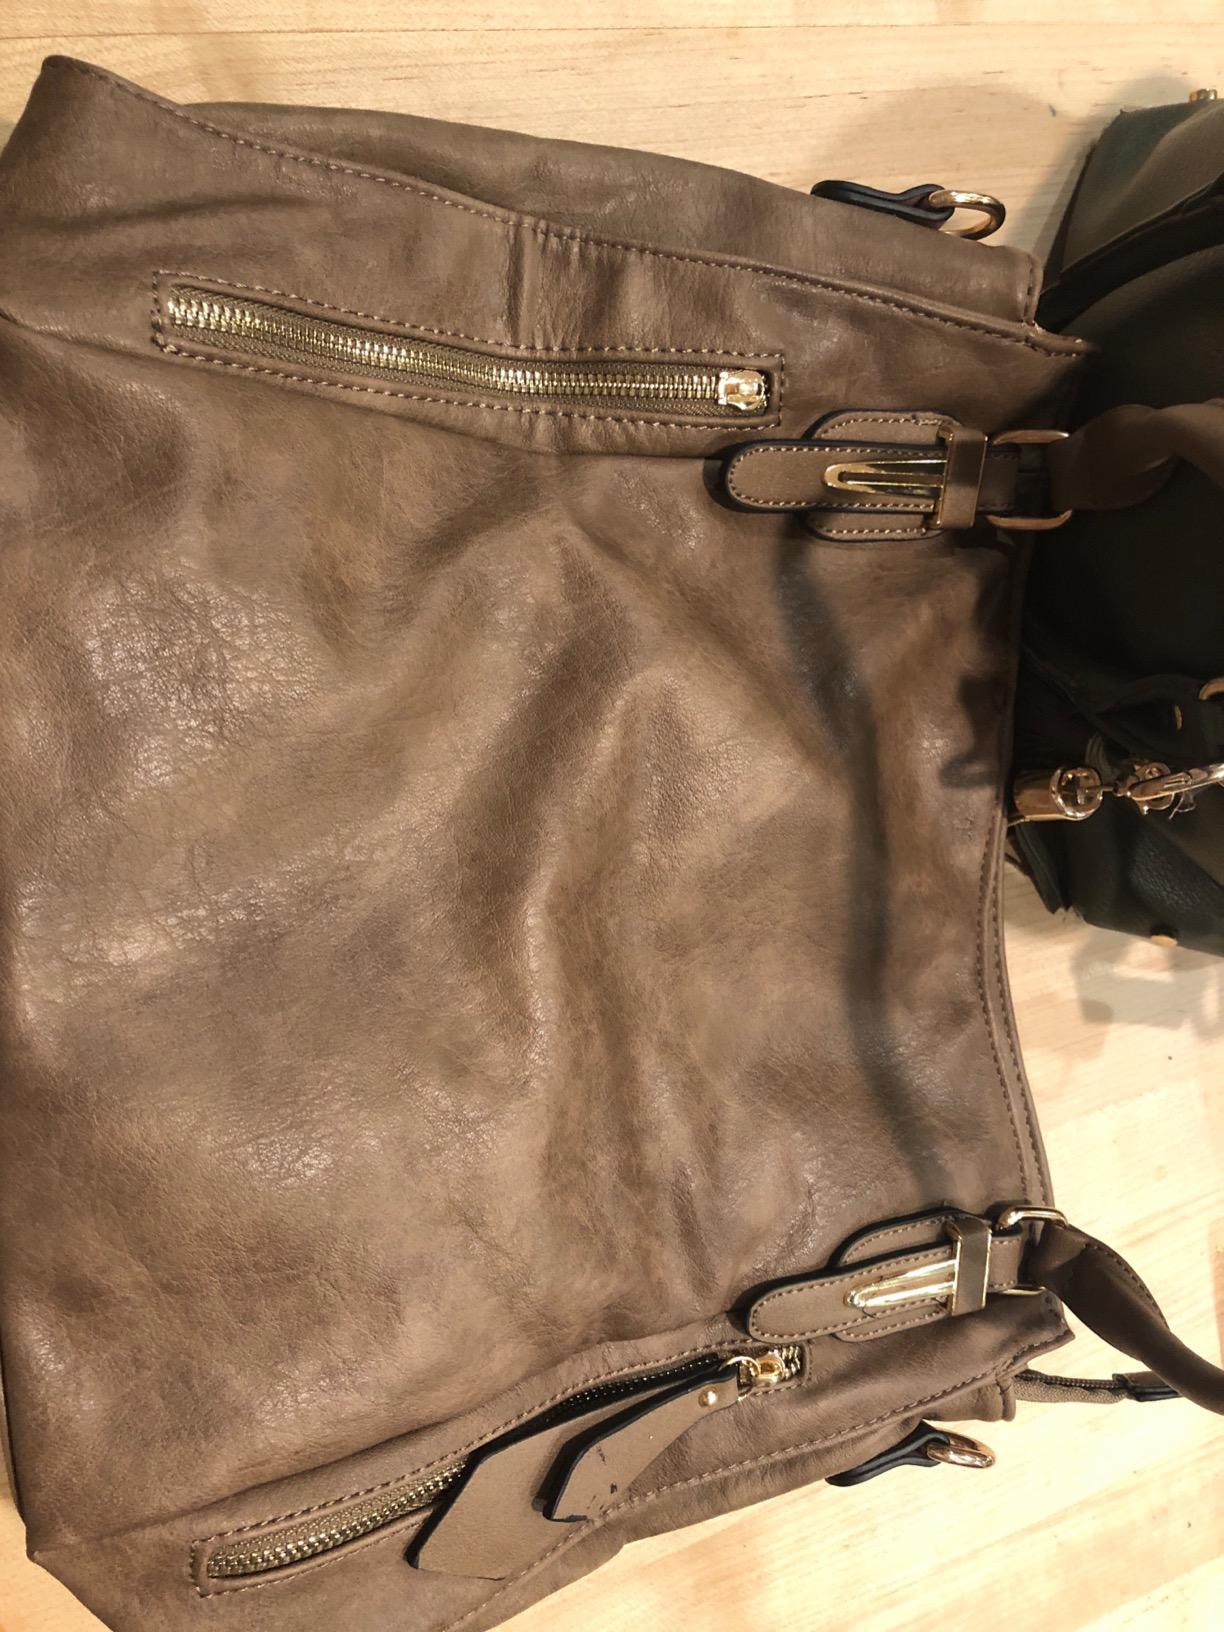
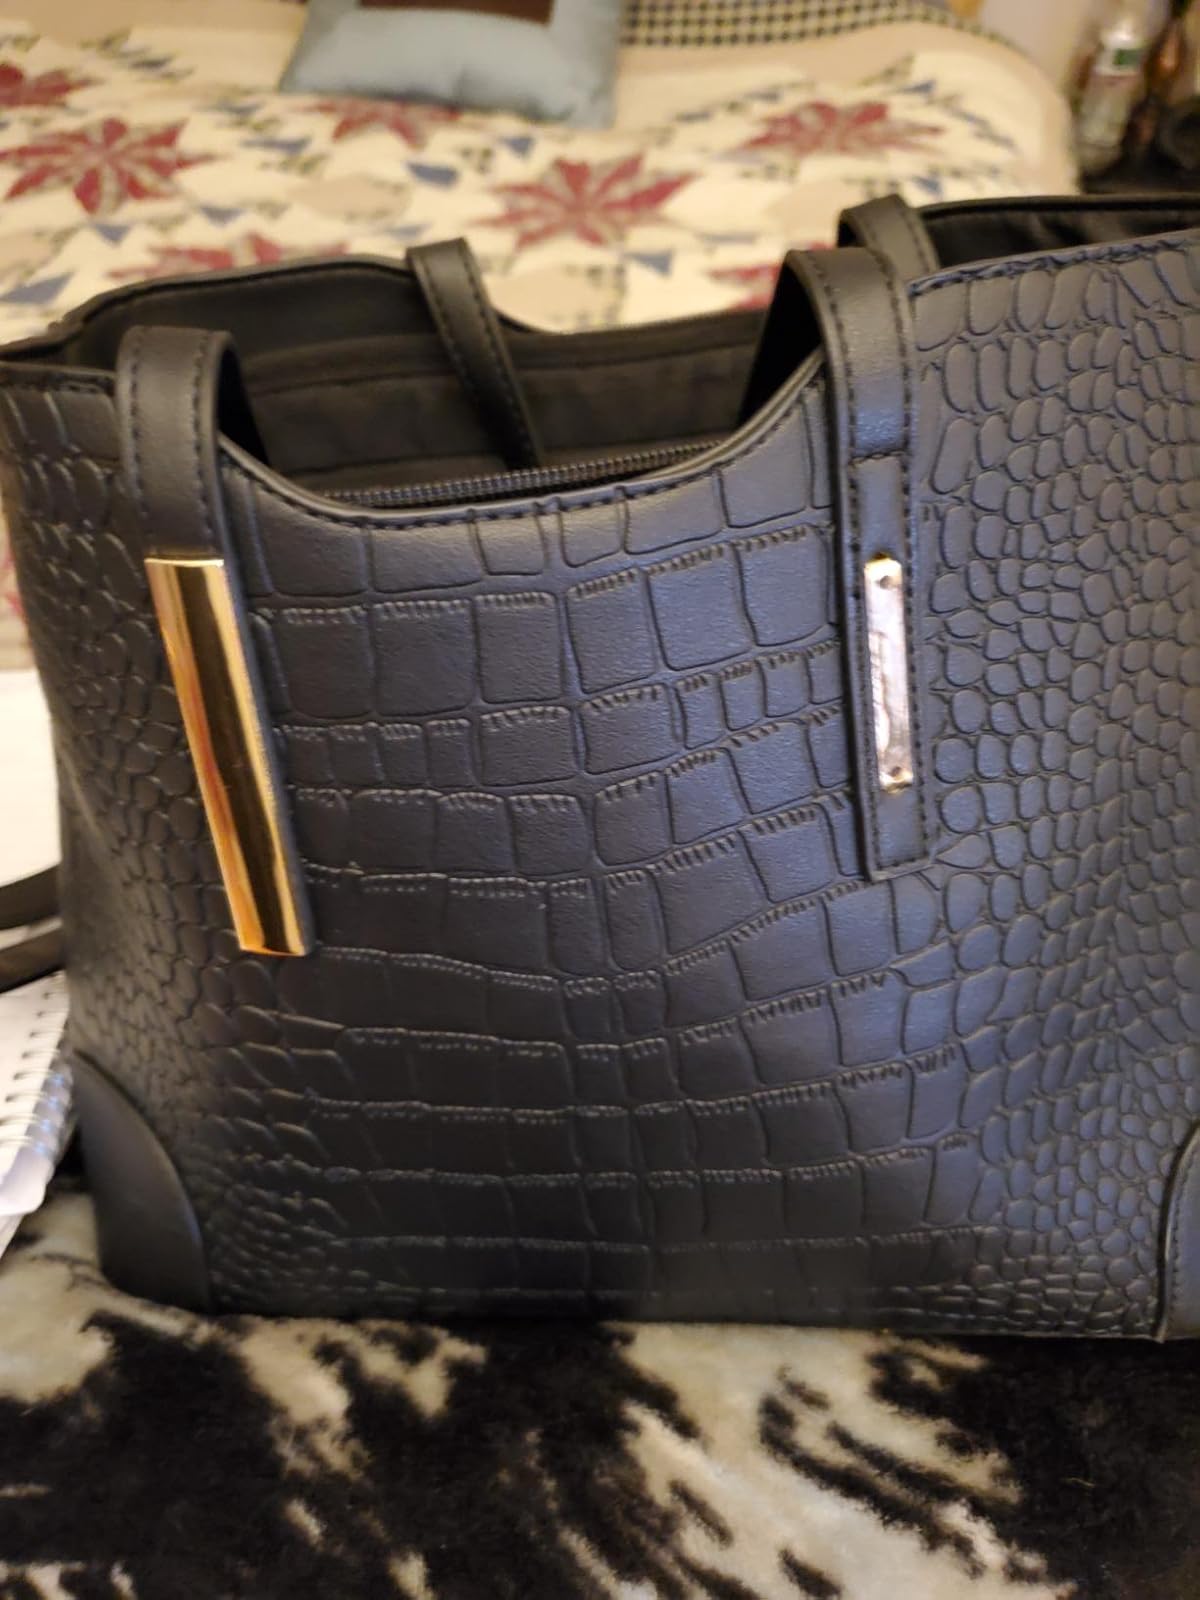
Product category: accessories_handbag
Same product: no